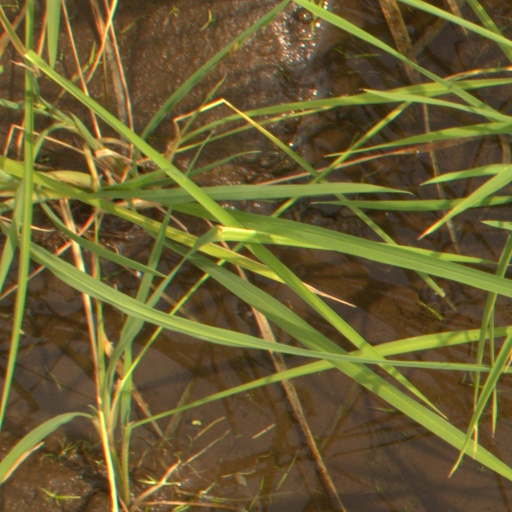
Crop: rice